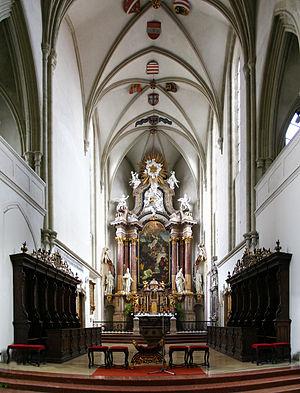
La cathédrale Notre-Dame de Wiener Neustadt est un édifice de style roman tardif au cœur de la ville de Wiener Neustadt en Basse-Autriche.